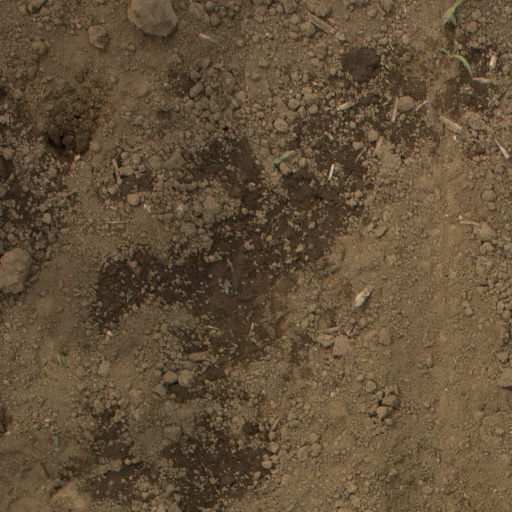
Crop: Jerusalem artichoke